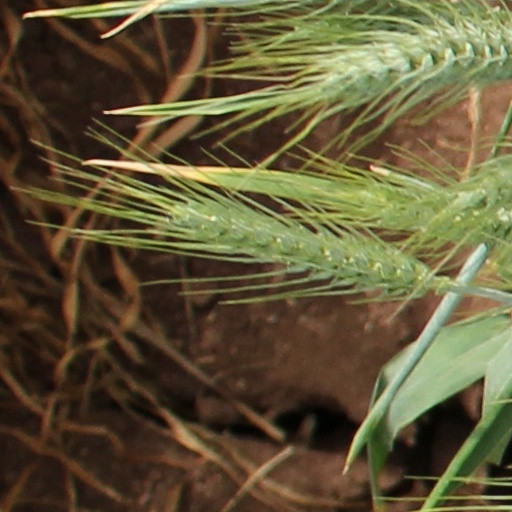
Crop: wheat